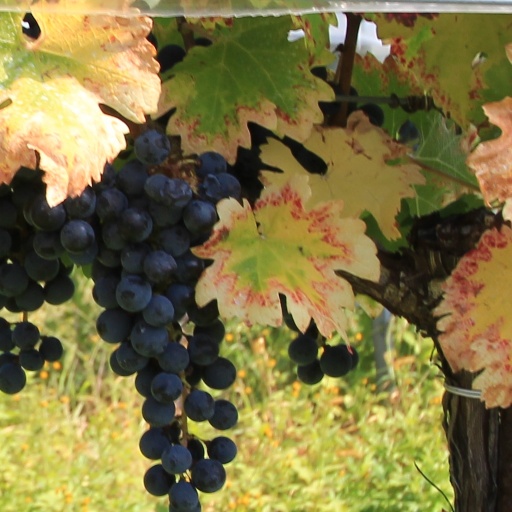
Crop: grape